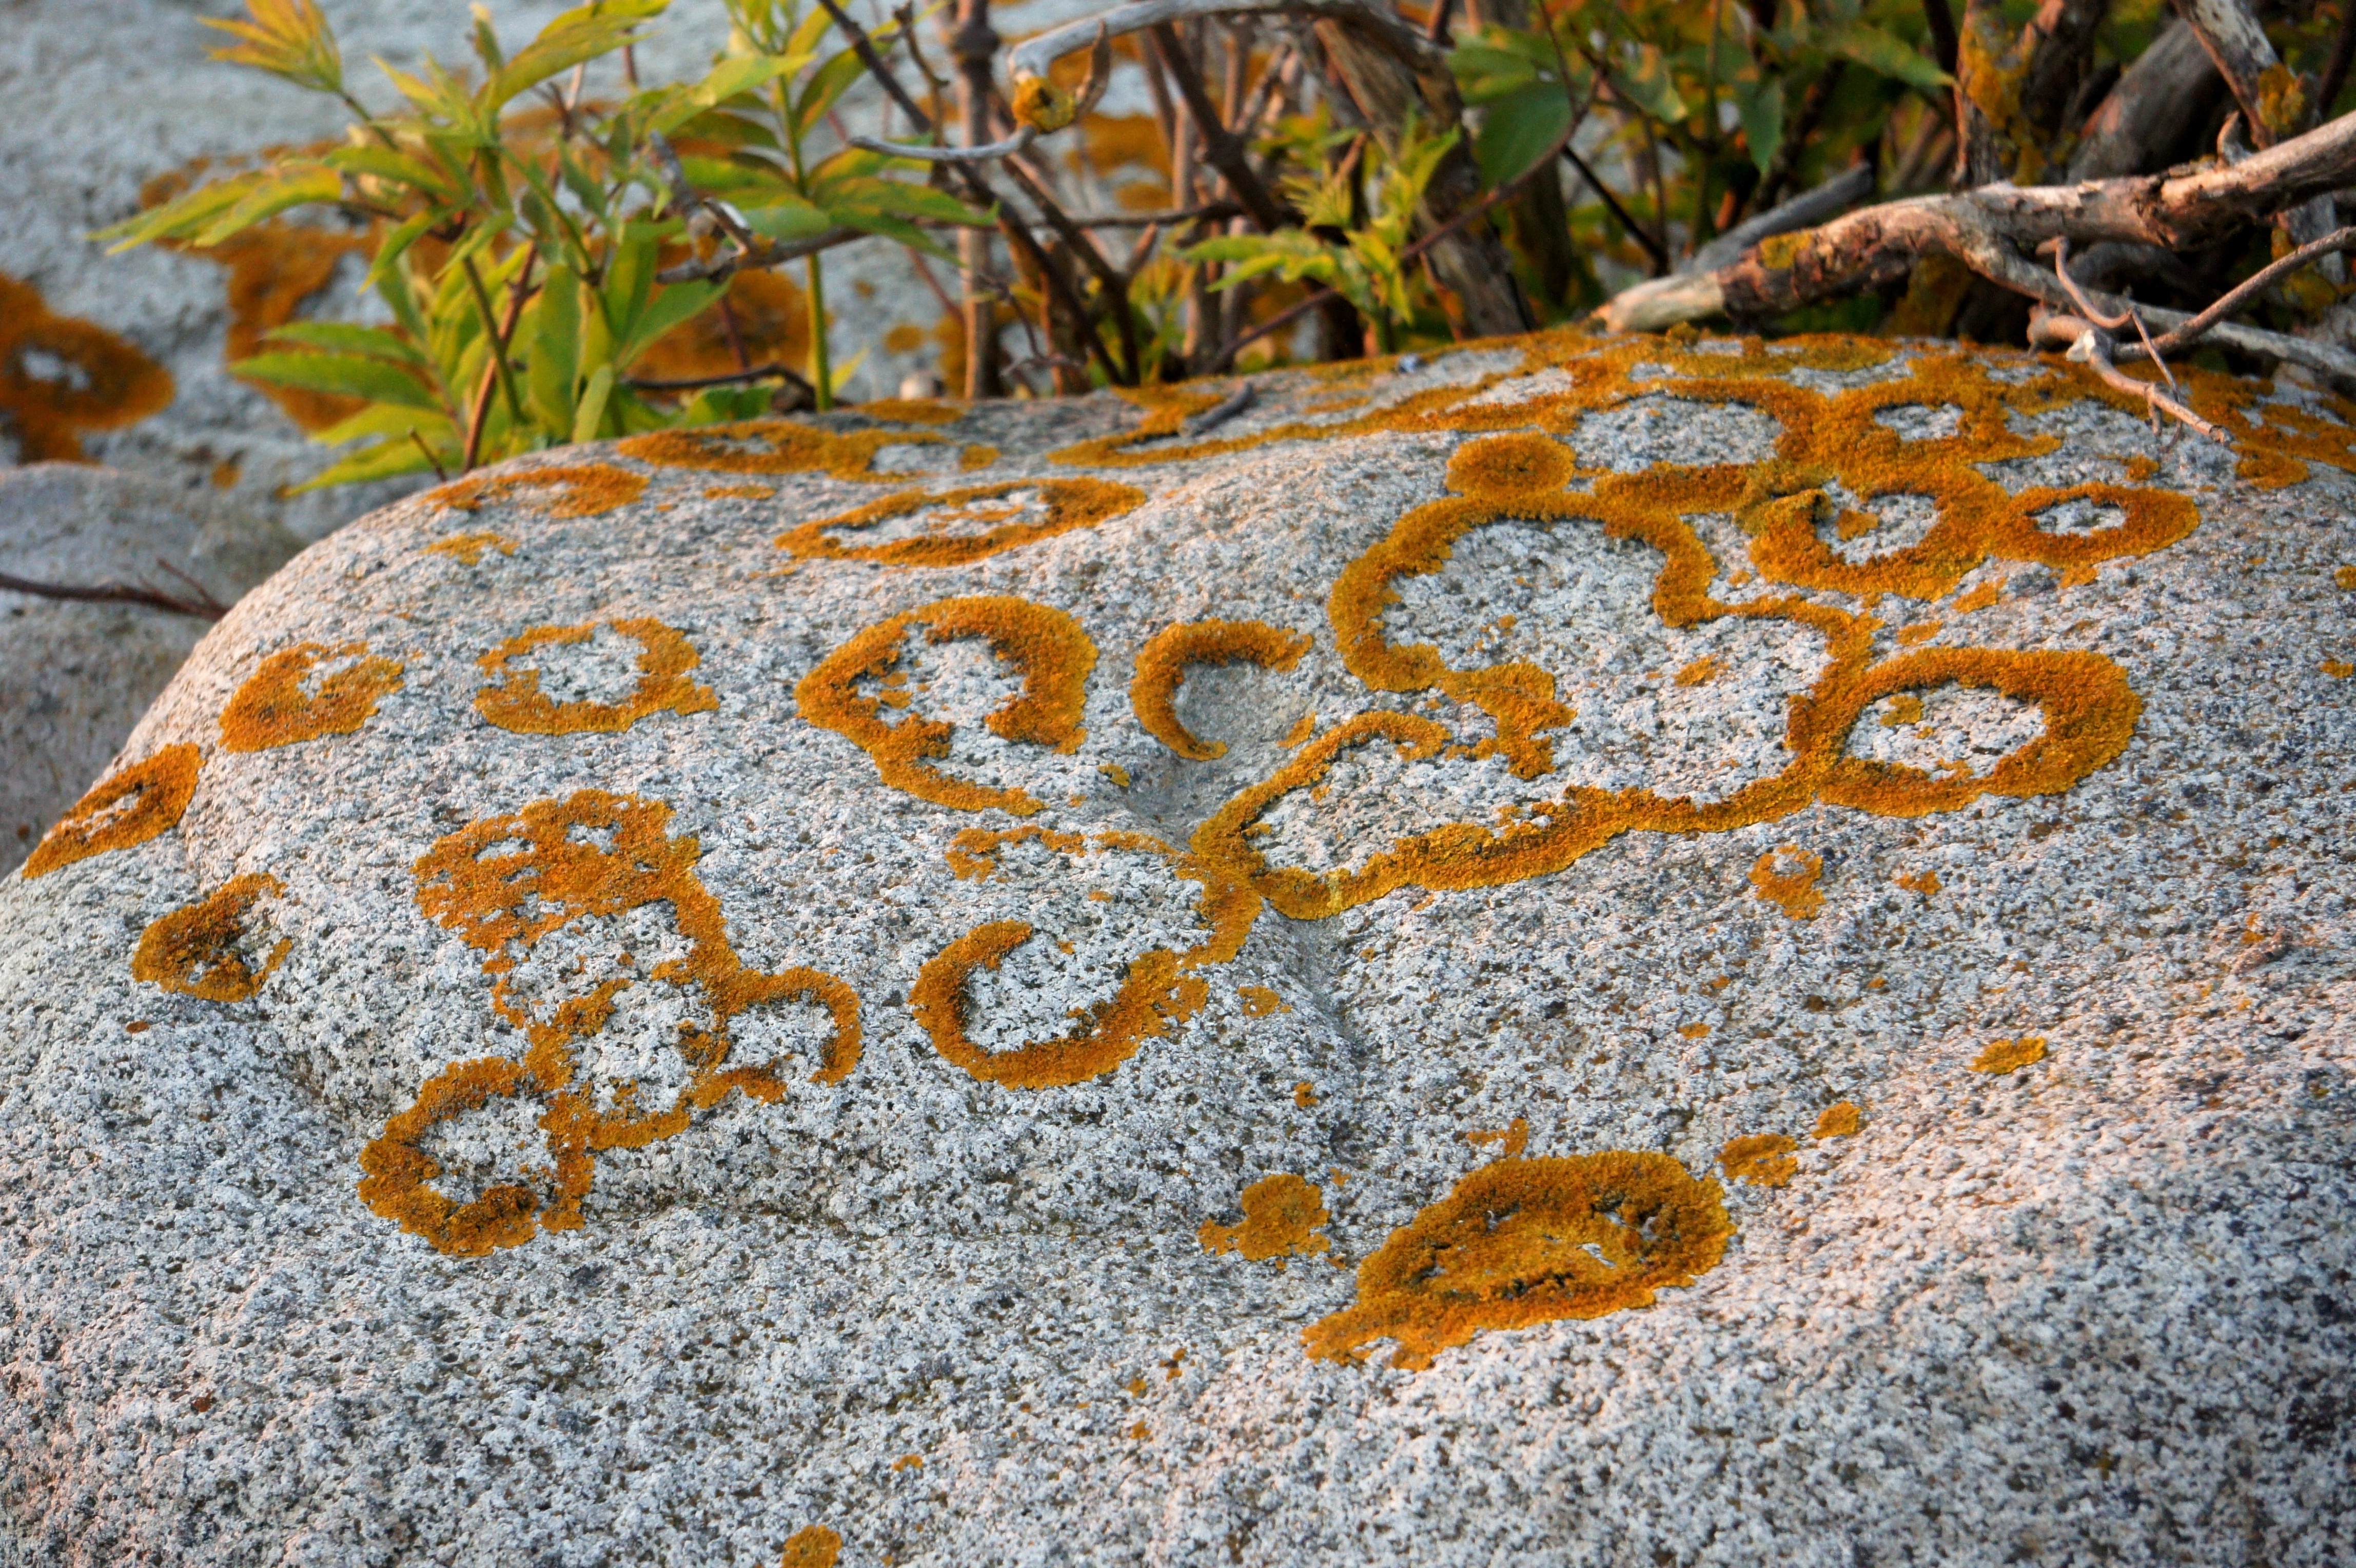
nature, rock, leaf, flower, stone, moss, wildlife, autumn, soil, season, grass family